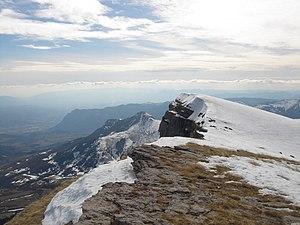
La petite Céüze vue de la grande
Céüze 2000 est une station de ski située sur la montagne de Céüse sur le territoire de la commune de Manteyer dans les Hautes-Alpes.